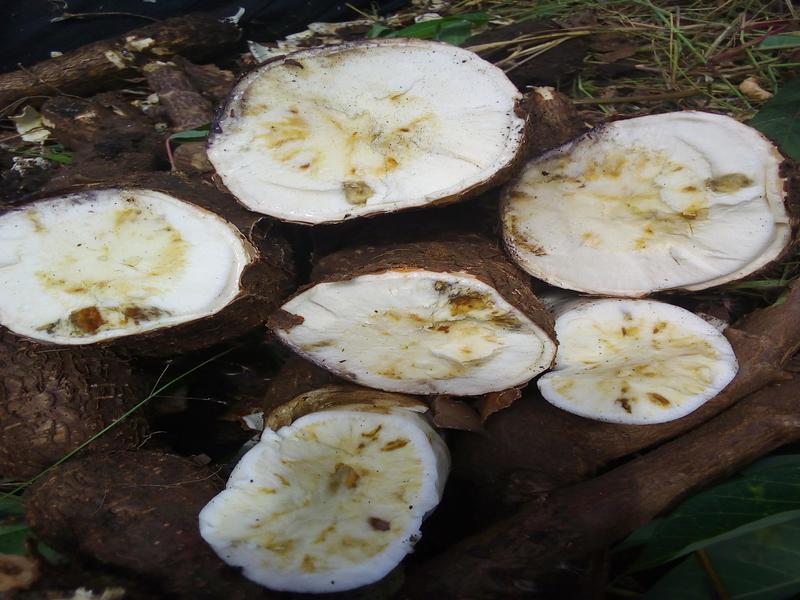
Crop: cassava
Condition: brown_streak_disease